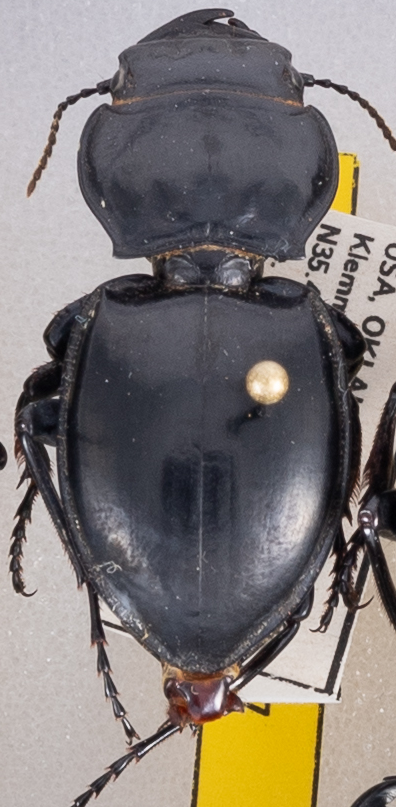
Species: Pasimachus californicus
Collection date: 2022-06-29
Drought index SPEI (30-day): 0.24
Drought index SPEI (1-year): -1.13
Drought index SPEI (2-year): -0.9